Sibel Kekilli

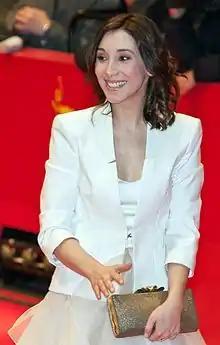
Kekilli at the 2012 Berlin International Film Festival

In 2001–2002, over a period of six months, Kekilli appeared in a number of pornographic films for various directors including Josef Baumberger and Harry S. Morgan.